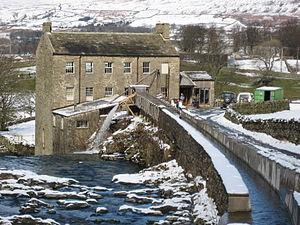
Cette liste des musées du North Yorkshire, Angleterre contient des musées qui sont définis dans ce contexte comme des institutions qui recueillent et soignent des objets d'intérêt culturel, artistique, scientifique ou historique. leurs collections ou expositions connexes disponibles pour la consultation publique. Sont également inclus les galeries d'art à but non lucratif et les galeries d'art universitaires. Les musées virtuels ne sont pas inclus.